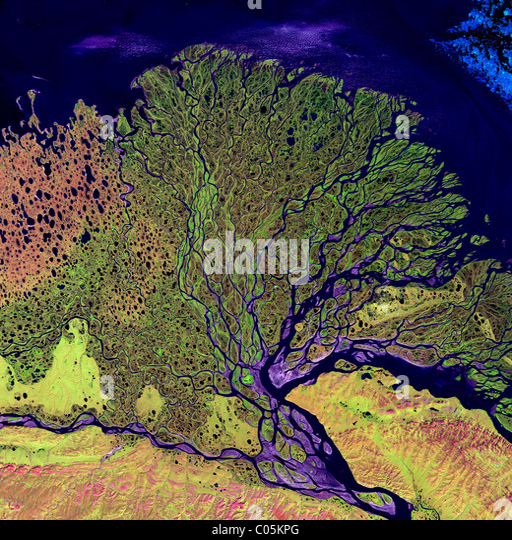
river miles long , is one of the largest rivers in the world